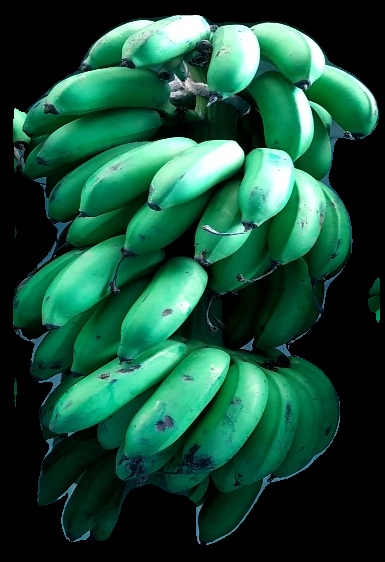
Variety: rasbale
Grade: grade2